Sewak (film)

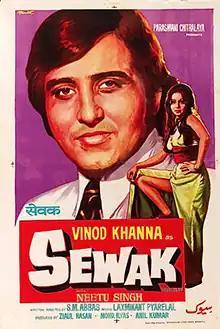

Sewak is a 1975 Bollywood film, starring Vinod Khanna, Neetu Singh in lead roles. It was directed by S. M. Abbas.